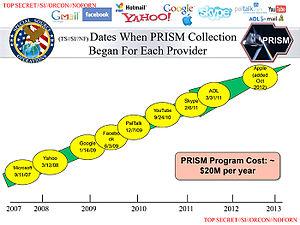
Les révélations d'Edward Snowden commencent avec un important volume de documents transmis par l'ancien agent de la CIA et consultant de la NSA Edward Snowden à deux journalistes, Glenn Greenwald et Laura Poitras, et progressivement rendus publics à partir du 6 juin 2013 à travers plusieurs titres de presse. Elles concernent la surveillance mondiale d'internet, mais aussi des téléphones portables et autres moyens de communications, principalement par la NSA.
PRISM, est un programme américain de surveillance électronique par la collecte de renseignements à partir d'Internet et d'autres fournisseurs de services électroniques. Ce programme classé, relevant de la National Security Agency, prévoit le ciblage de personnes vivant hors des États-Unis. PRISM est supervisé par la United States Foreign Intelligence Surveillance Court conformément au FISA Amendments Act of 2008.